Delaware State University

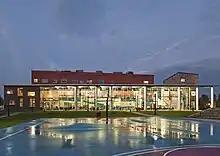
Delaware State University's Student Center

DSU offers 46 undergraduate degrees, 21 graduate degrees, and six doctoral degrees (interdisciplinary applied mathematics and mathematical physics, applied chemistry, neuroscience and optics, integrative agriculture, food & environment, and educational leadership). The university also offers several cooperative and dual degree programs. Students receive instruction in classes with a 13:1 student-to-faculty ratio. About 80 percent of first-year undergraduates receive need-based financial aid. It has a traditional Honors Program and a Minority Access to Research Careers (MARC) Honors Program to increase the number of students in science interested in pursuing biomedical research and obtaining doctor of philosophy degrees in biology, chemistry, physics, mathematics, computer science, and biopsychology.